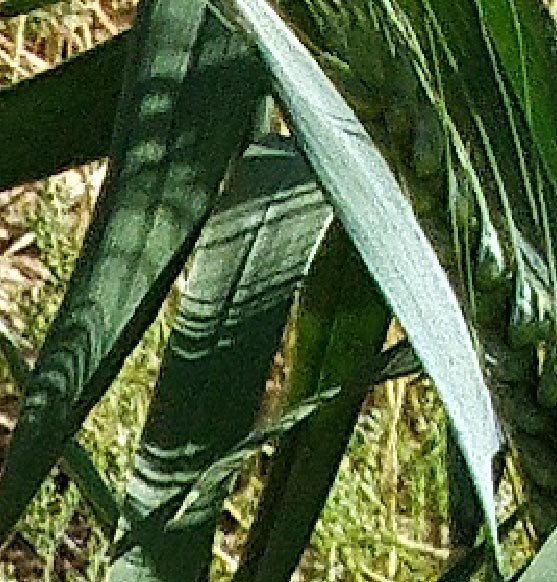
Label: Wheat___Healthy